Stewart Cameron (cartoonist)

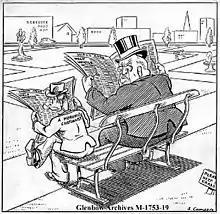
"The Day After Election", a Stewart Cameron cartoon published in the "Calgary Herald" March 15, 1940. It anticipates the defeat of William Aberhart (at right) in the upcoming 1940 provincial election, and the resulting unemployment of Cameron himself, the "moronic cartoonist" who, by contributing to his favourite target's departure from public life, made himself obsolete. In fact, Aberhart won the election.

Stewart Cameron (1912–1970) was a Canadian cartoonist best known for his cowboy cartoons and his editorial cartoons lampooning Alberta Premier William Aberhart. Born in Calgary, Alberta, the son of prominent lawyer J. McKinley Cameron, he studied art at Mount Royal College, running a pack-string in the Rocky Mountains during the summers, before taking a job with Walt Disney Studios working on "Snow White and the Seven Dwarfs" in January 1936. At the same time, he drew some editorial cartoons for the "Calgary Herald". The "Herald" was opposed to Social Credit League leader William Aberhart, and Cameron's cartoons reflected this. After Aberhart won the 1935 election, the "Herald" hired Cameron as its first full-time editorial cartoonist in 1936. His cartoons alienated the Social Credit faithful; his house was once bombed while he was away from it.